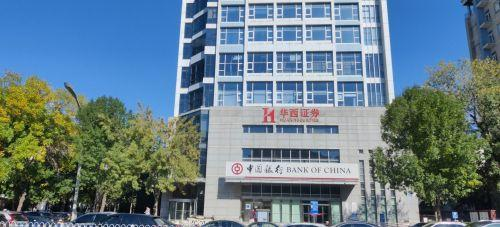
地标名称：大安大厦
所在城市：天津市·河西区